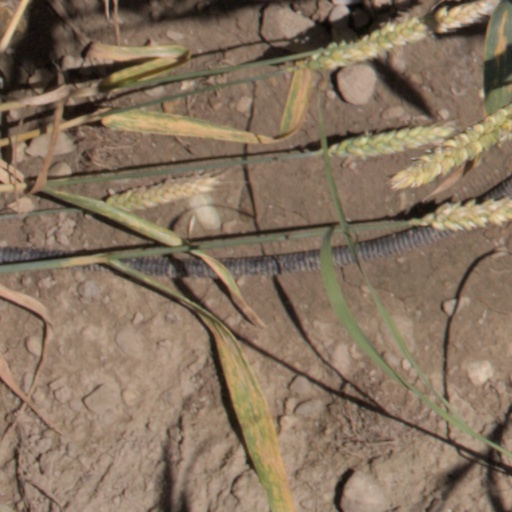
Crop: wheat